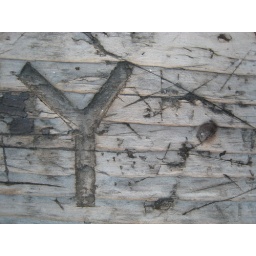
Carved graffiti in an old wooden park table